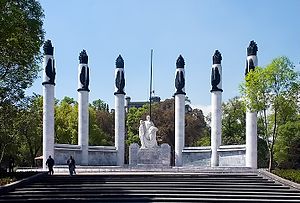
Slaget ved Chapultepec / Kampen
Niños Héroes, monument over de seks heroiske kadetter med Chapultepec-borgen i baggrunden
Slaget ved Chapultepec fandt sted i september 1847 under den Mexicansk-amerikanske krig, ved borgen Chapultepec, som ligger ved den vestlige adgangsvej til Mexico City.